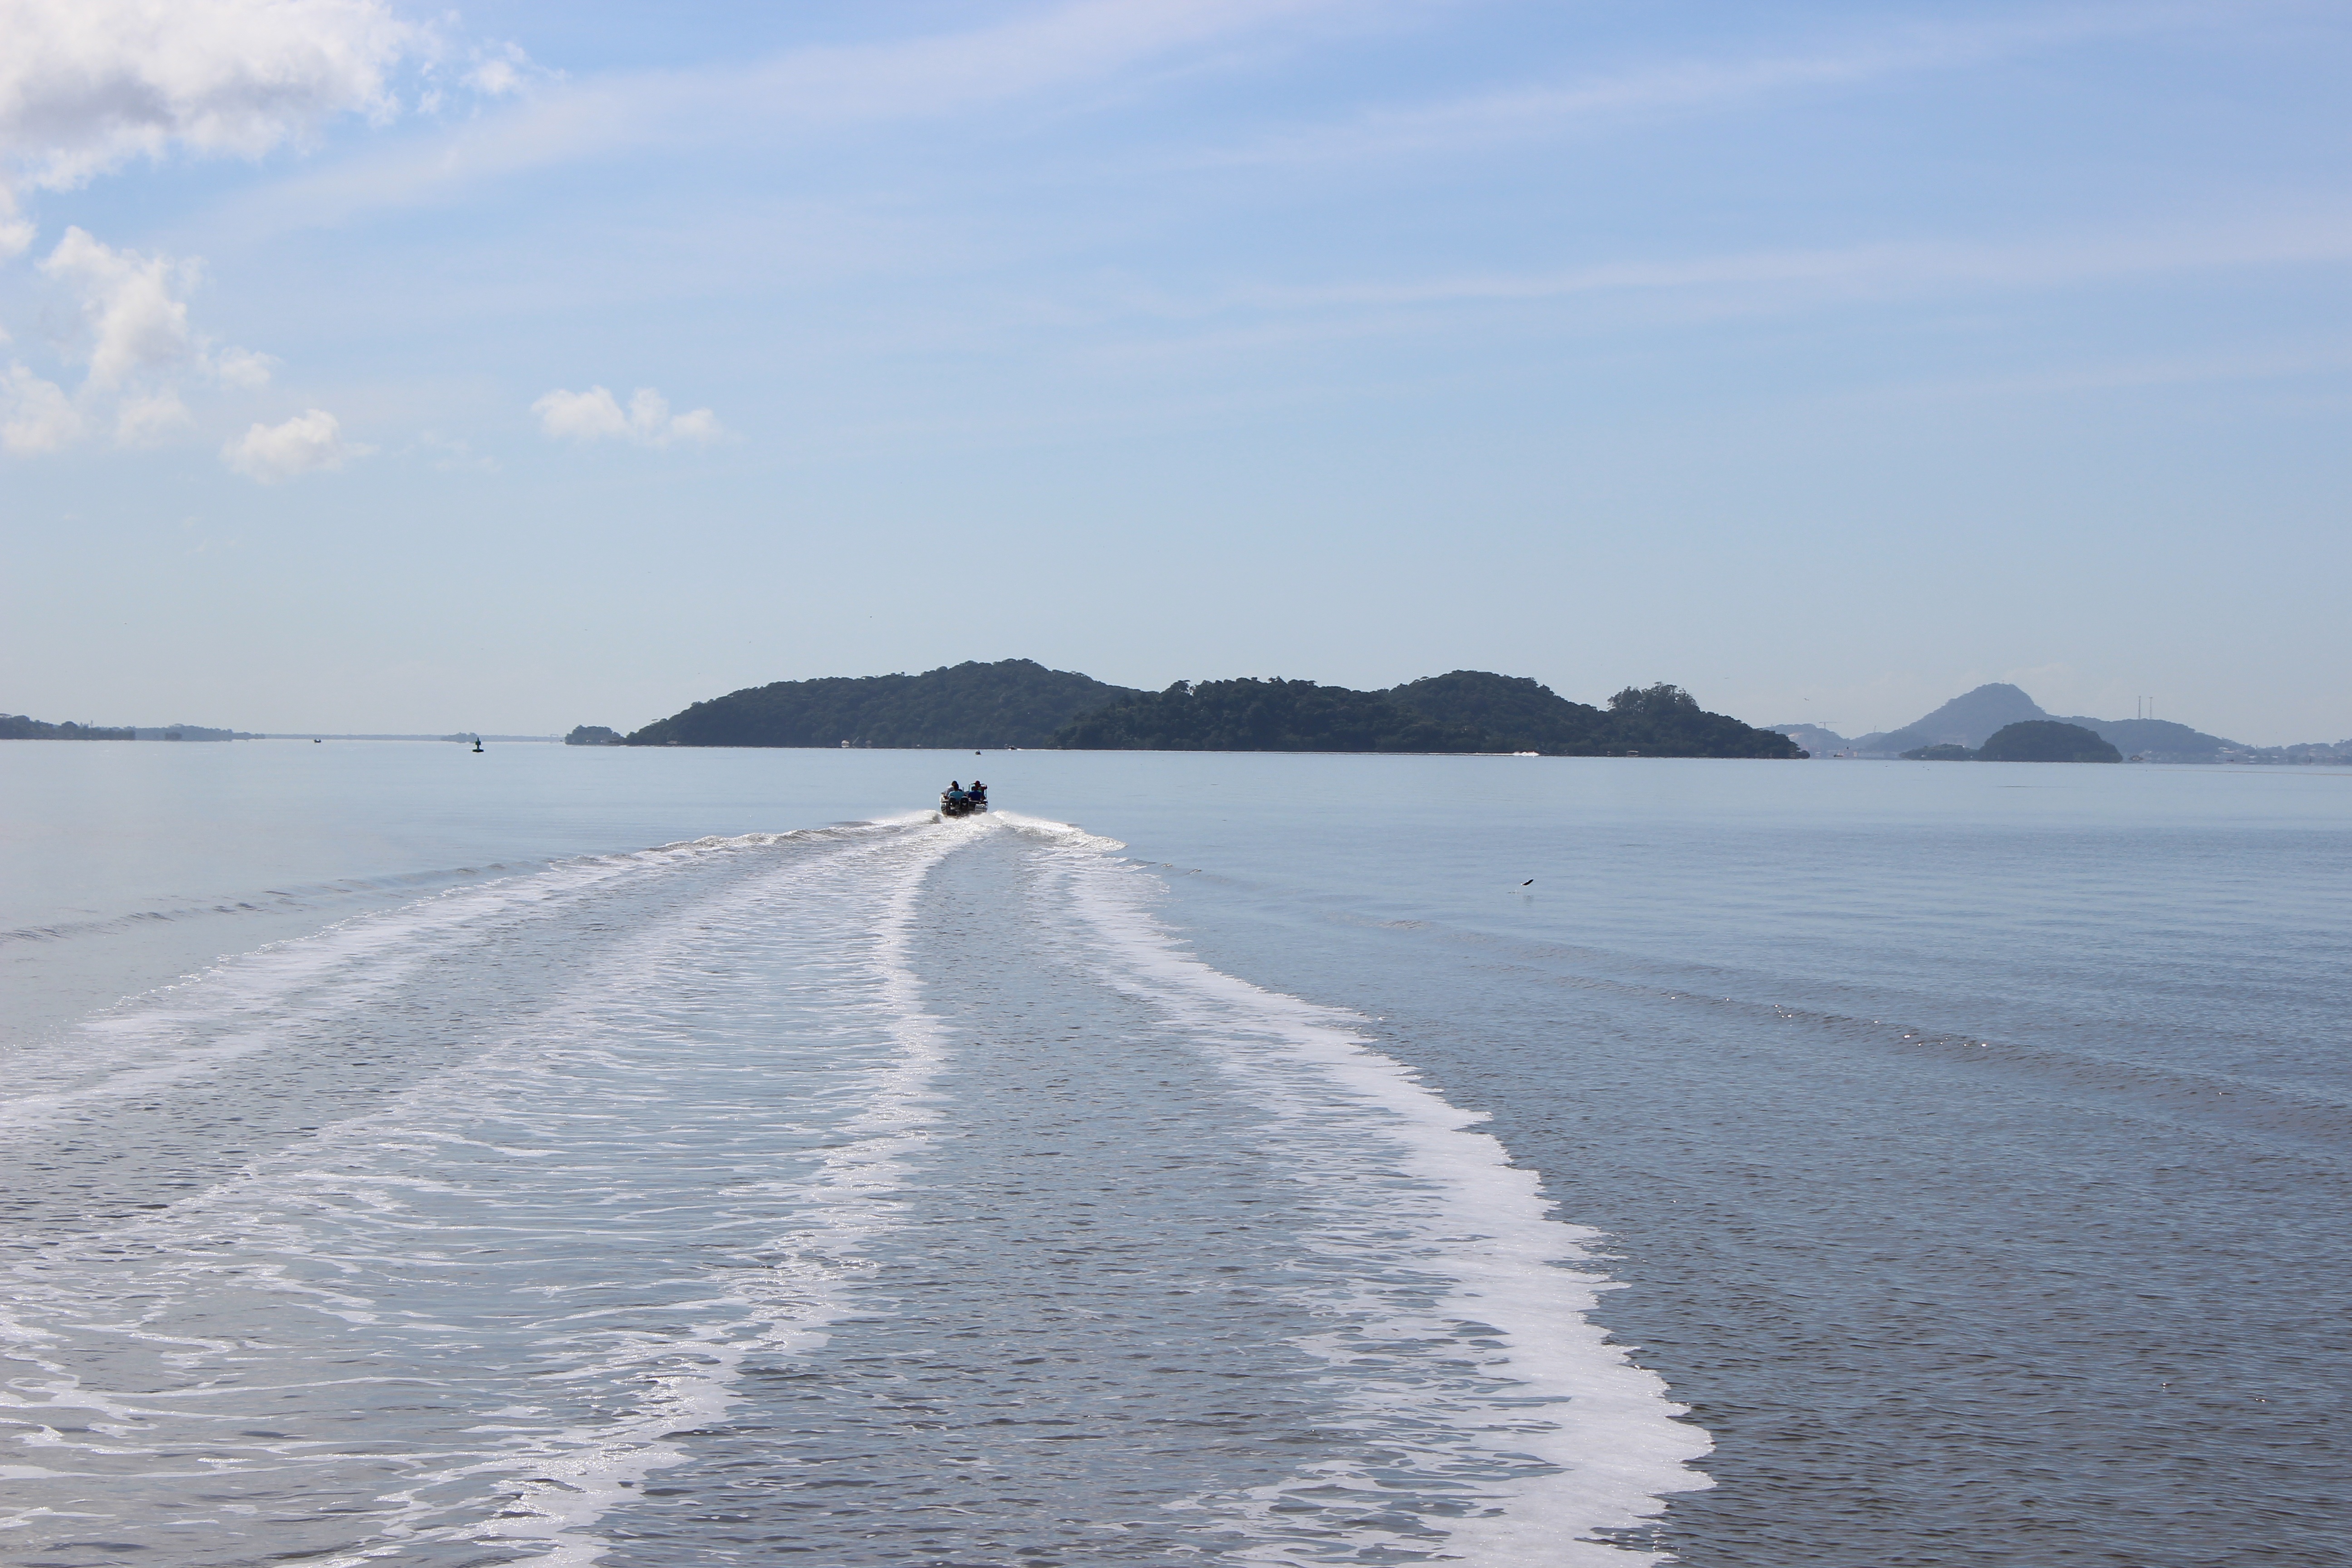
beach, landscape, sea, coast, water, nature, sand, ocean, horizon, boat, shore, wave, lake, tranquility, ice, vessel, vehicle, bay, island, body of water, blue sky, waves, mar, agua, rio, litoral, sol, brazil, salt water, browse, arctic ocean, mudflat, wind wave